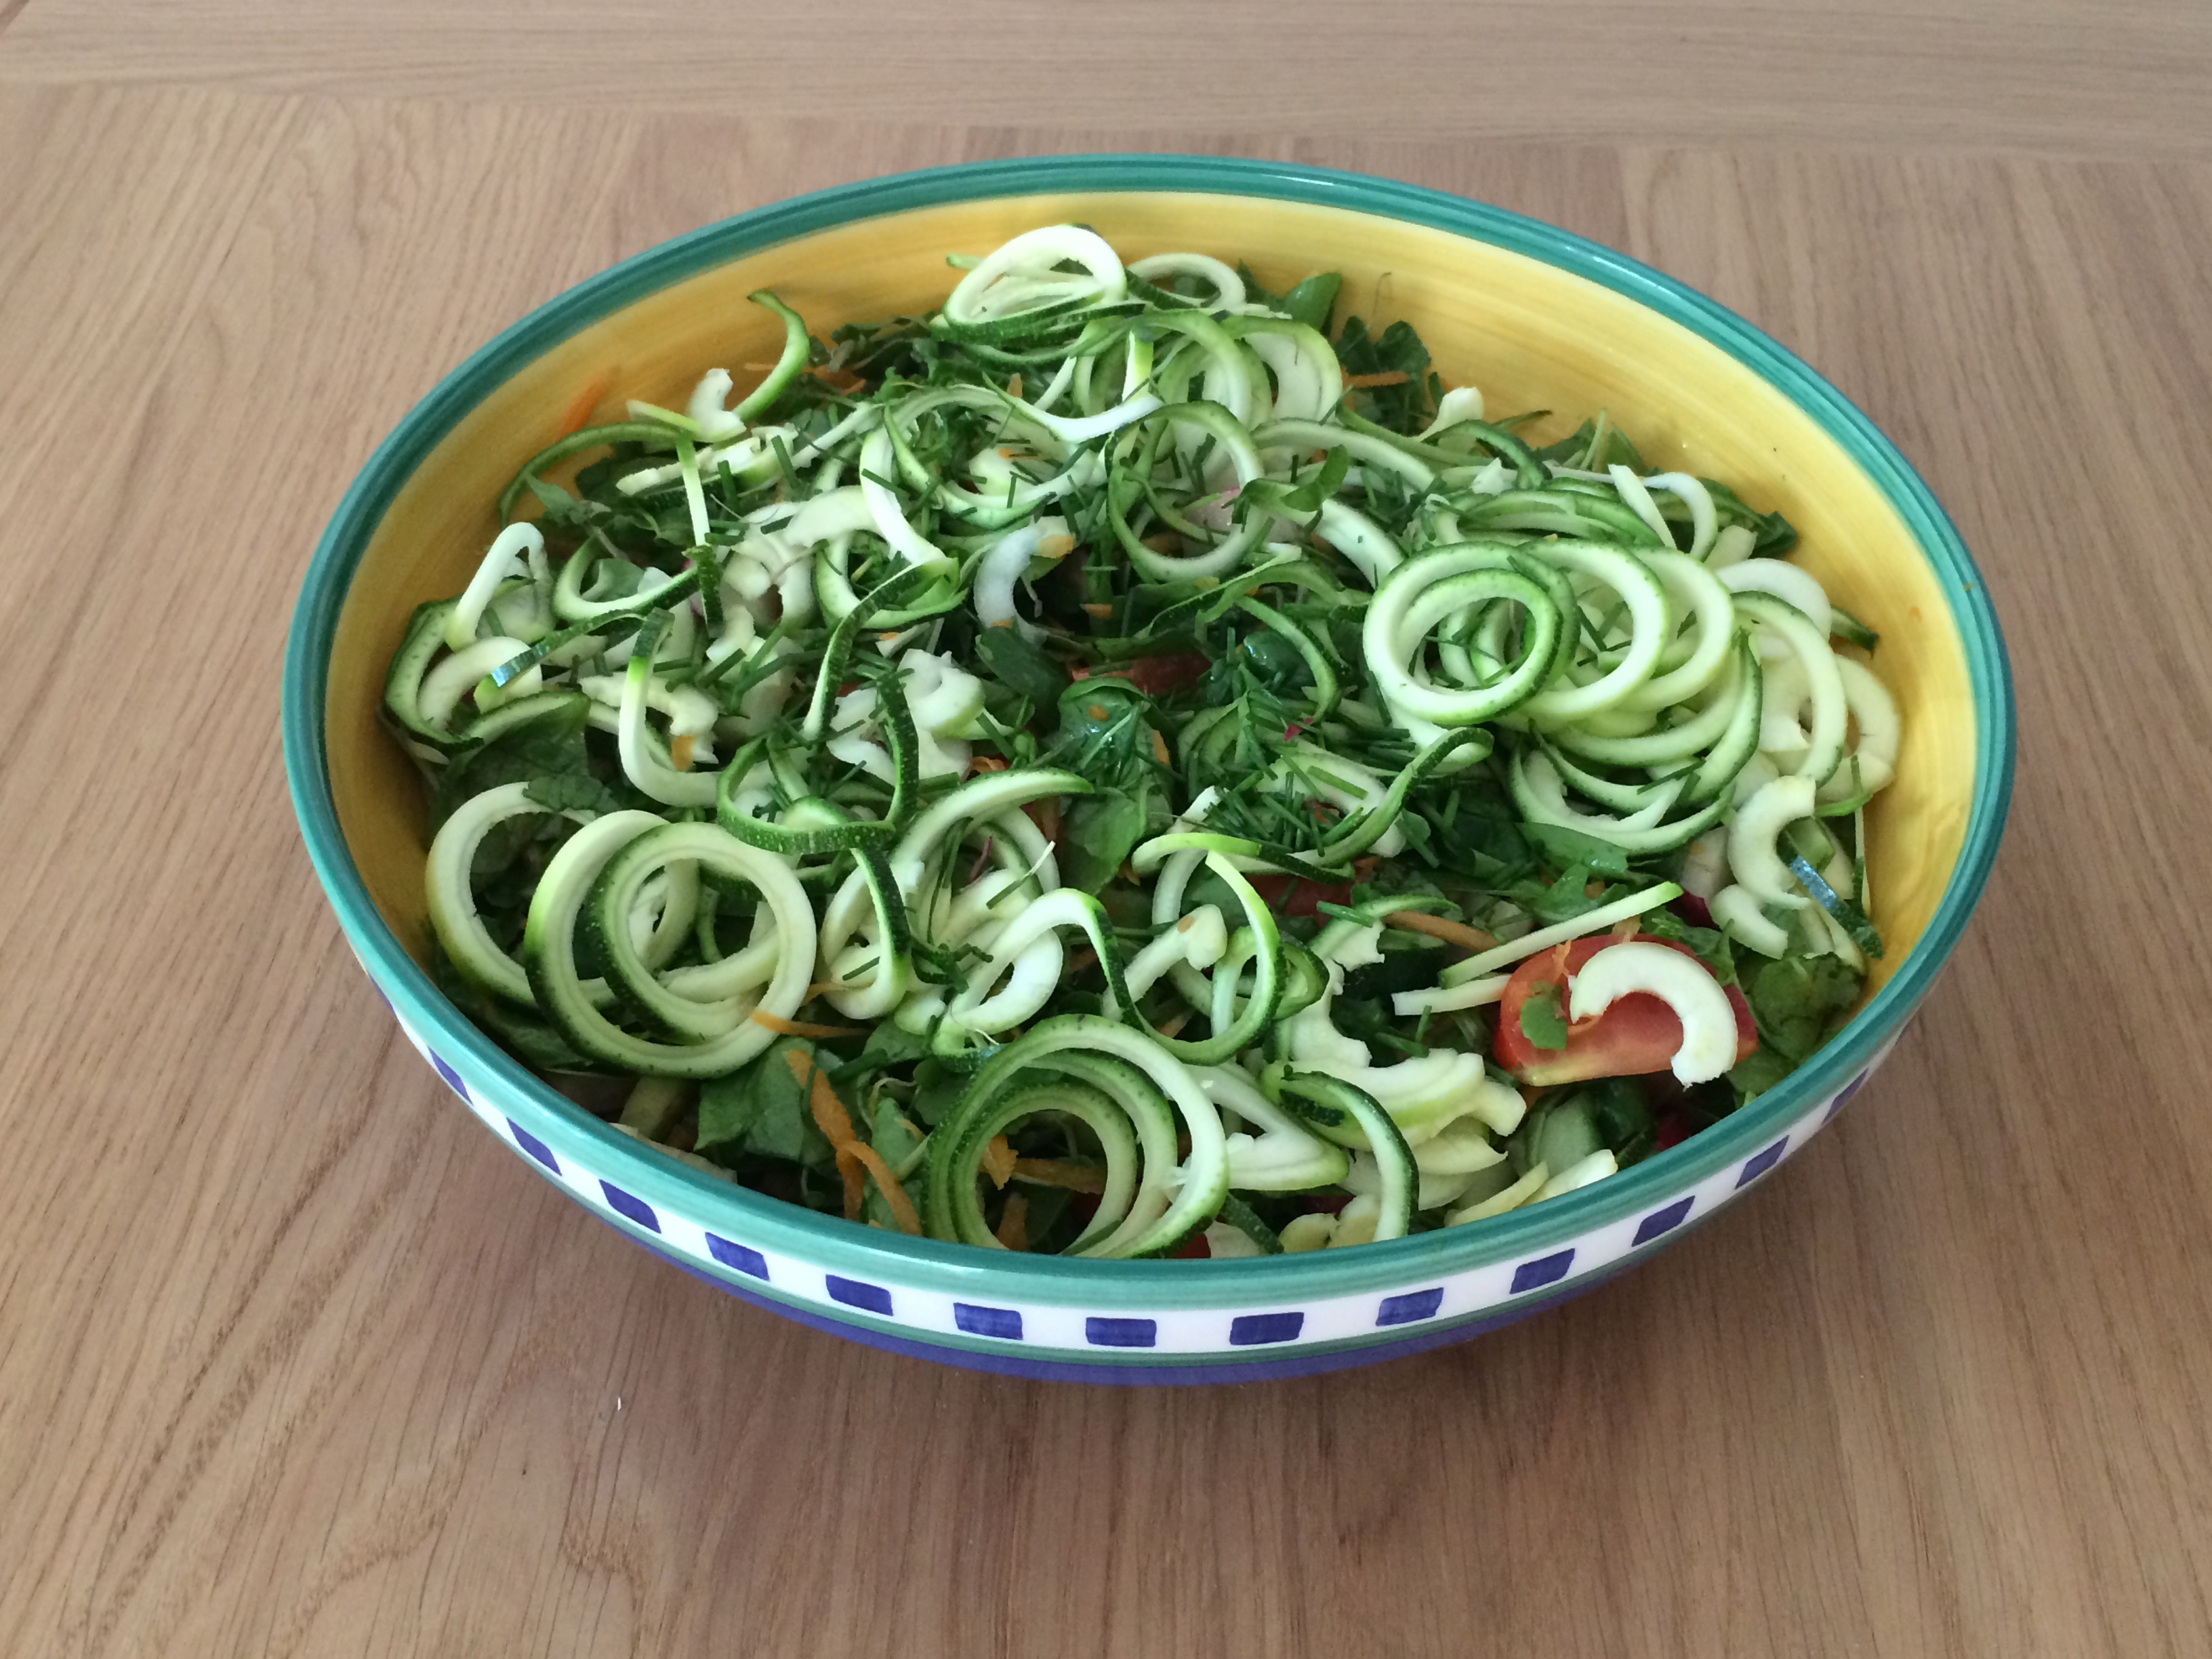
dish, food, salad, green, produce, vegetable, fresh, healthy, cuisine, noodle, asian food, nutrition, raw, zucchini, spaghetti, vegetarian food, healthy food, soba, flowering plant, land plant